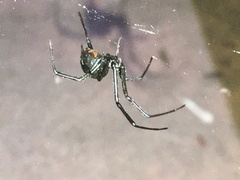
Species: Lactrodectus_hesperus